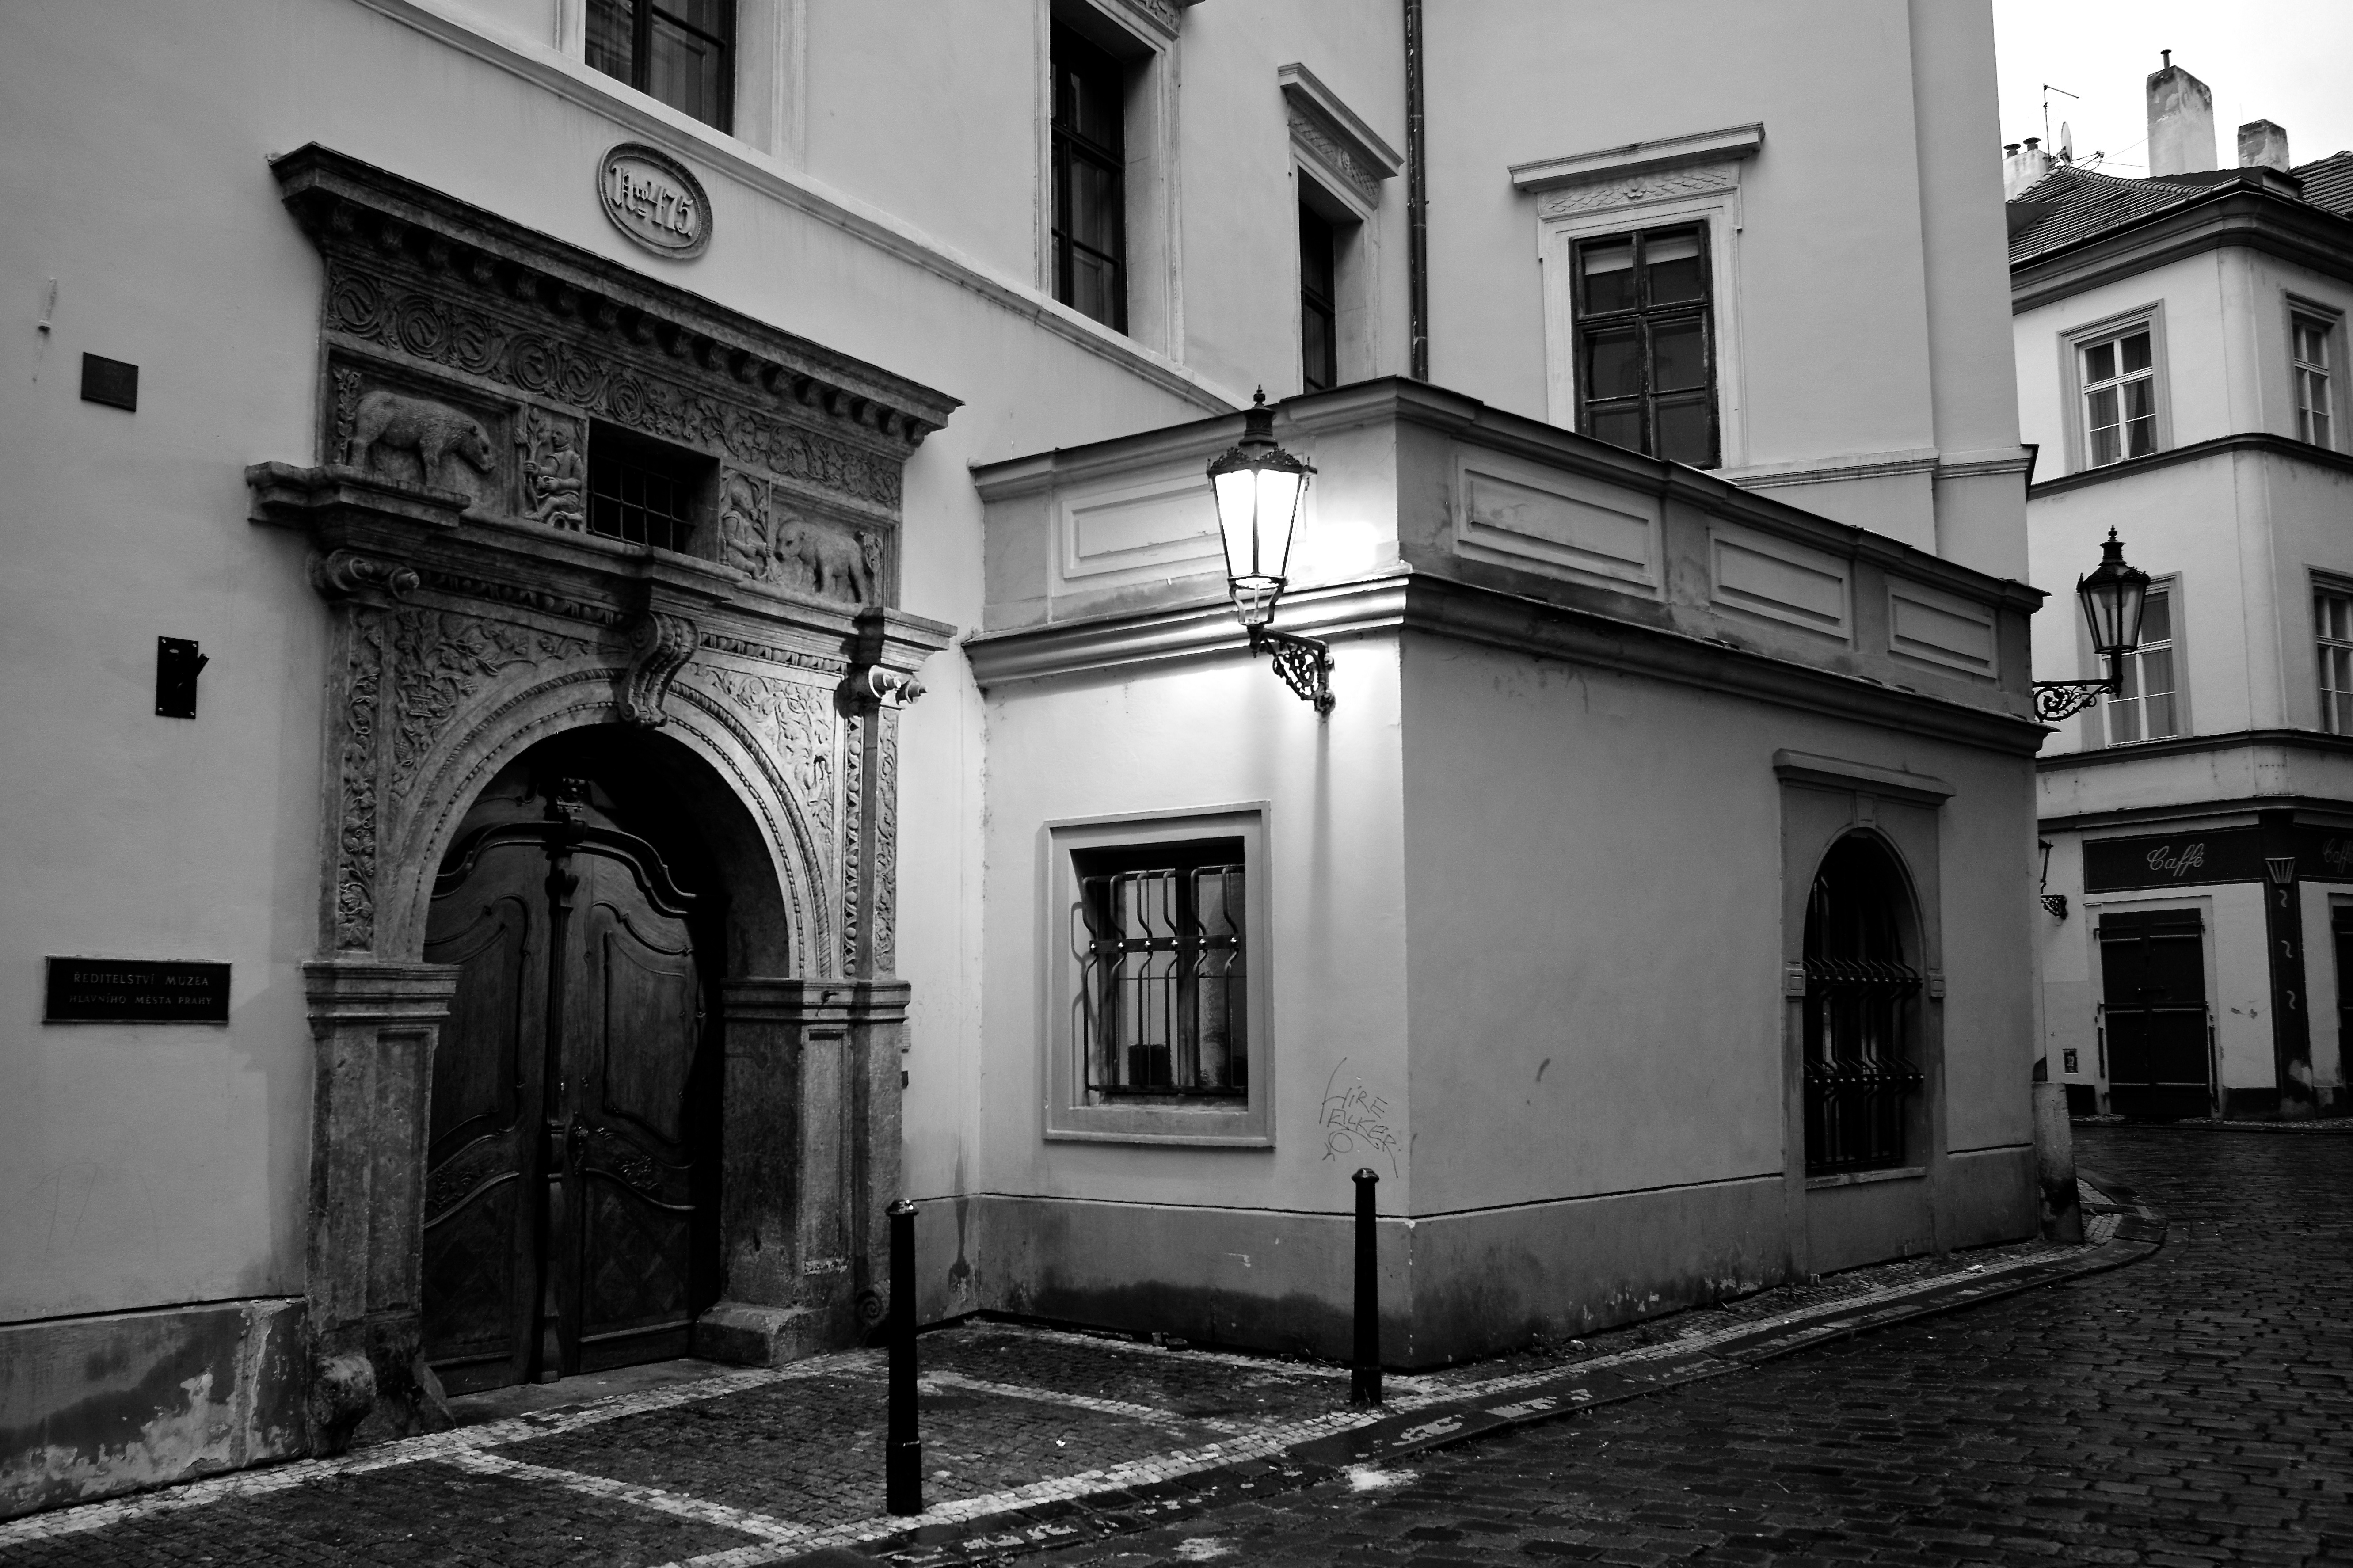
black and white, architecture, road, white, street, house, window, building, alley, facade, black, monochrome, infrastructure, history, shape, urban area, monochrome photography